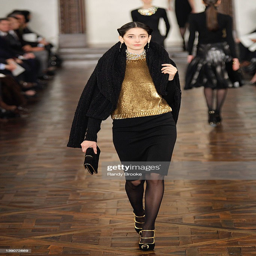
a model walks the runway at the fashion show during fashion week .